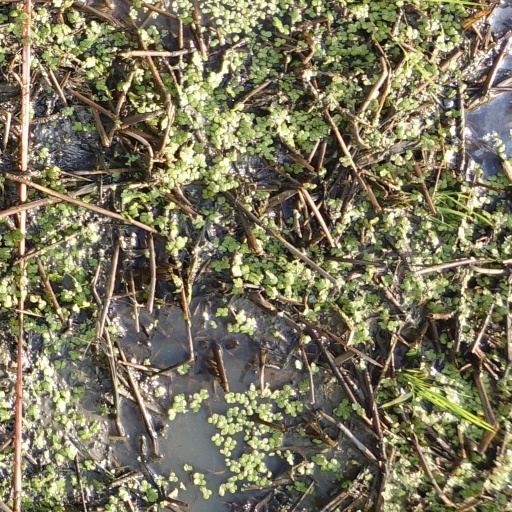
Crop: rice